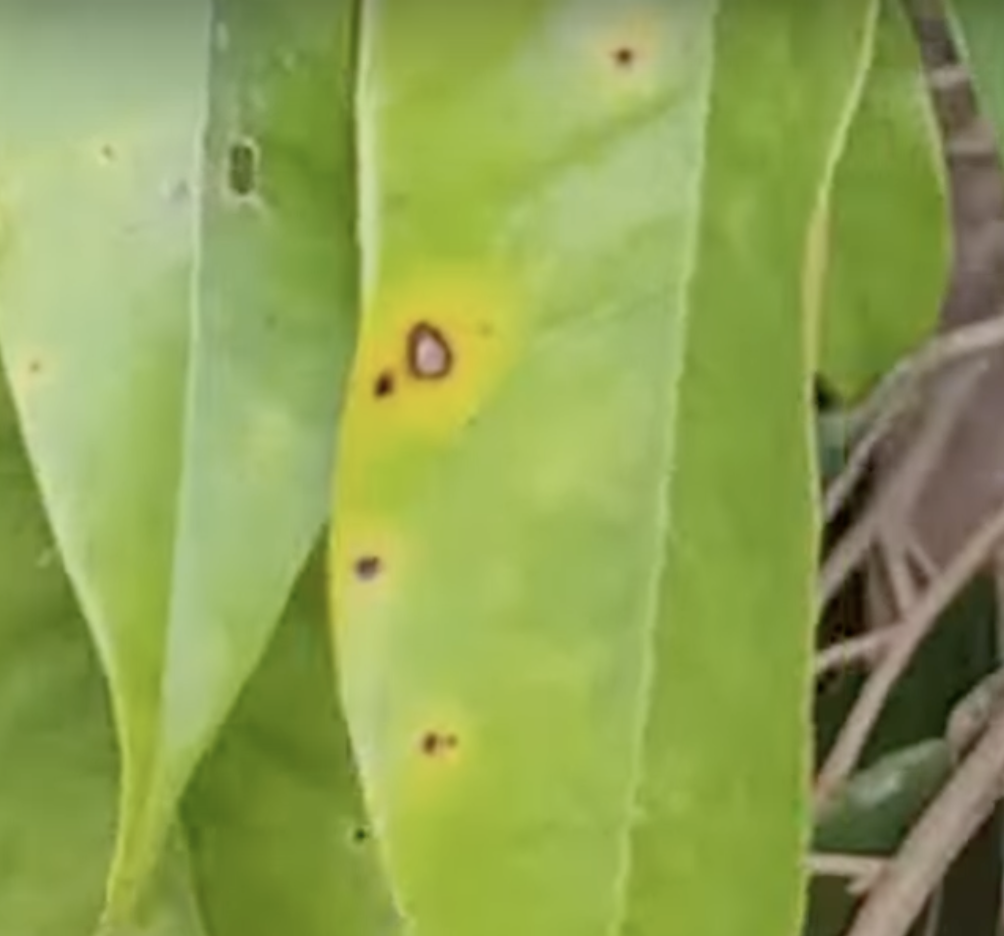
Label: canker_disease